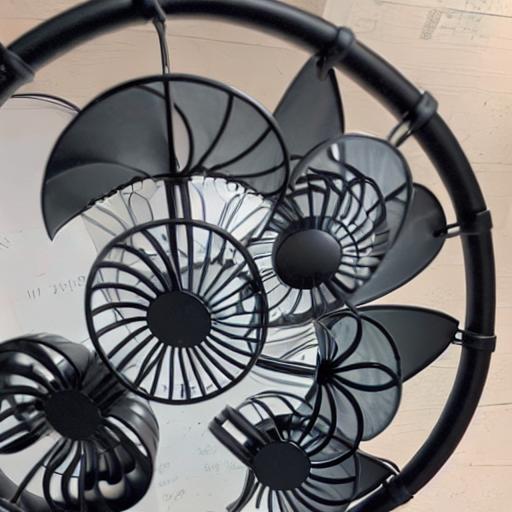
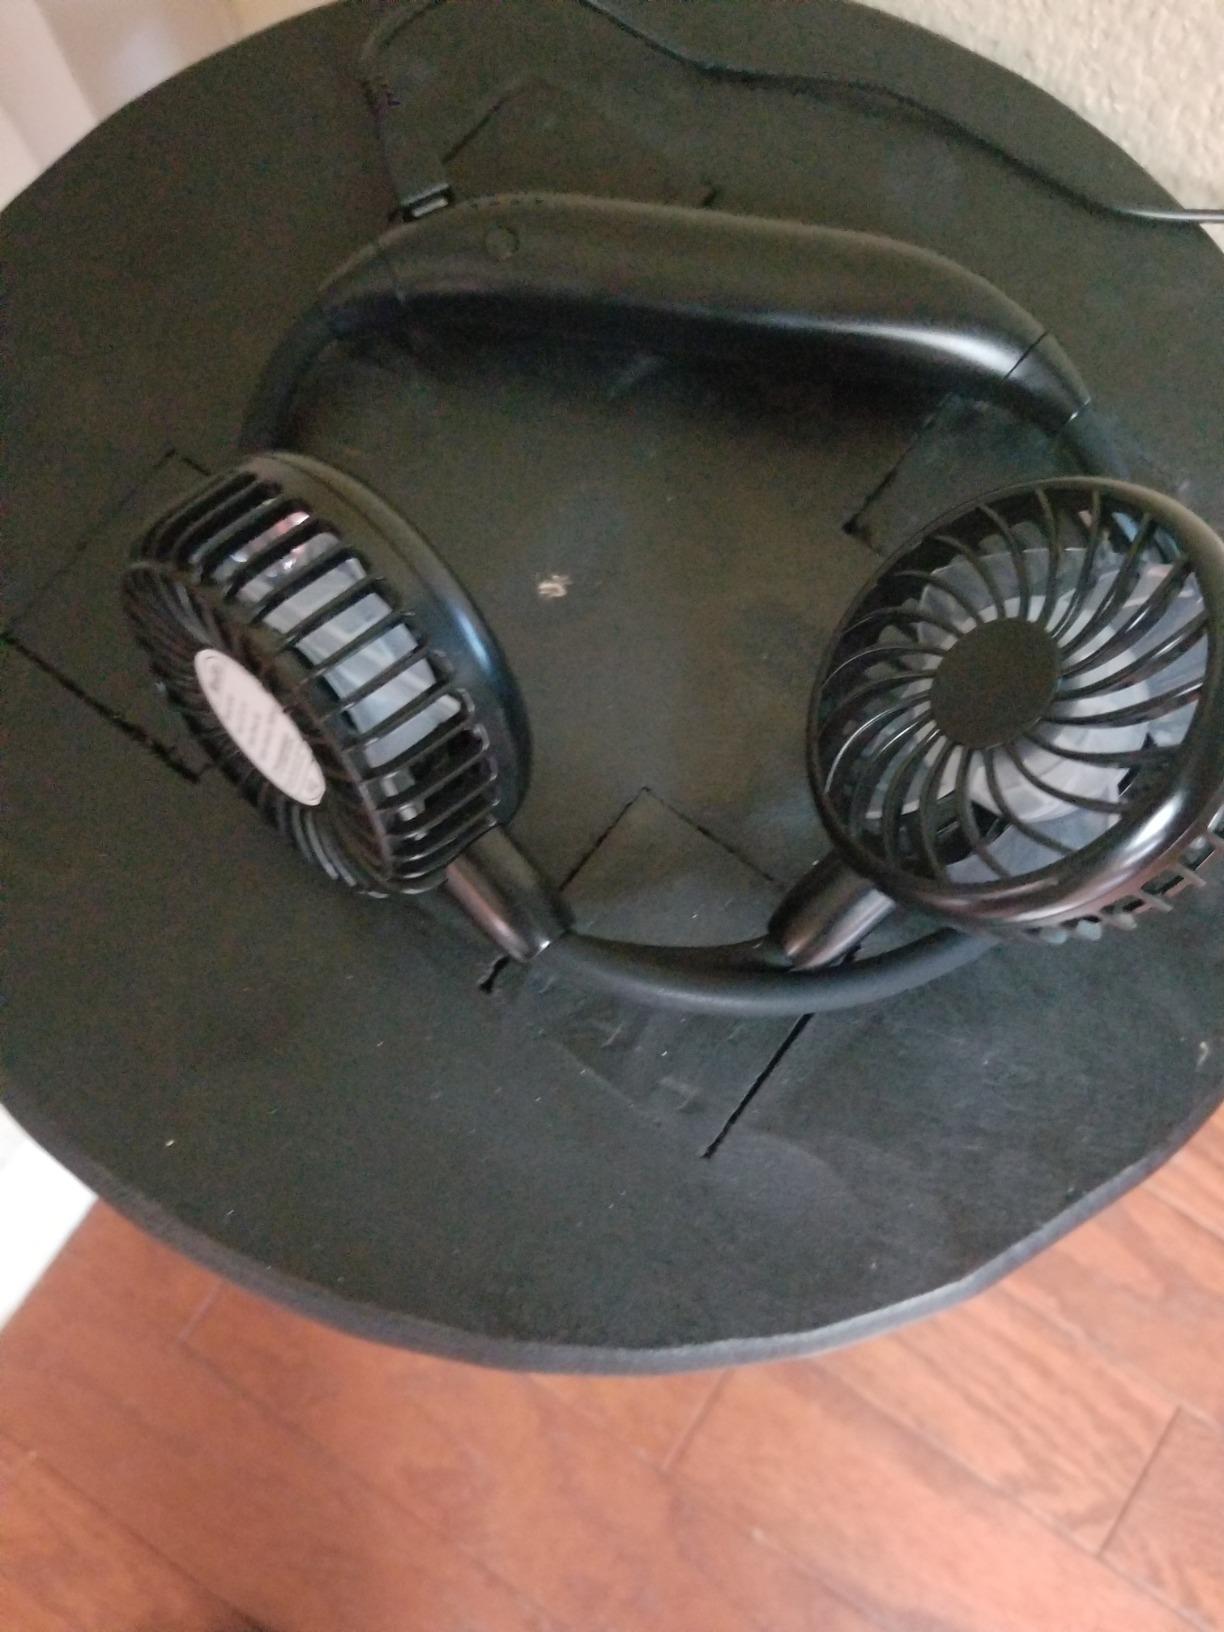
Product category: fan
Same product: no